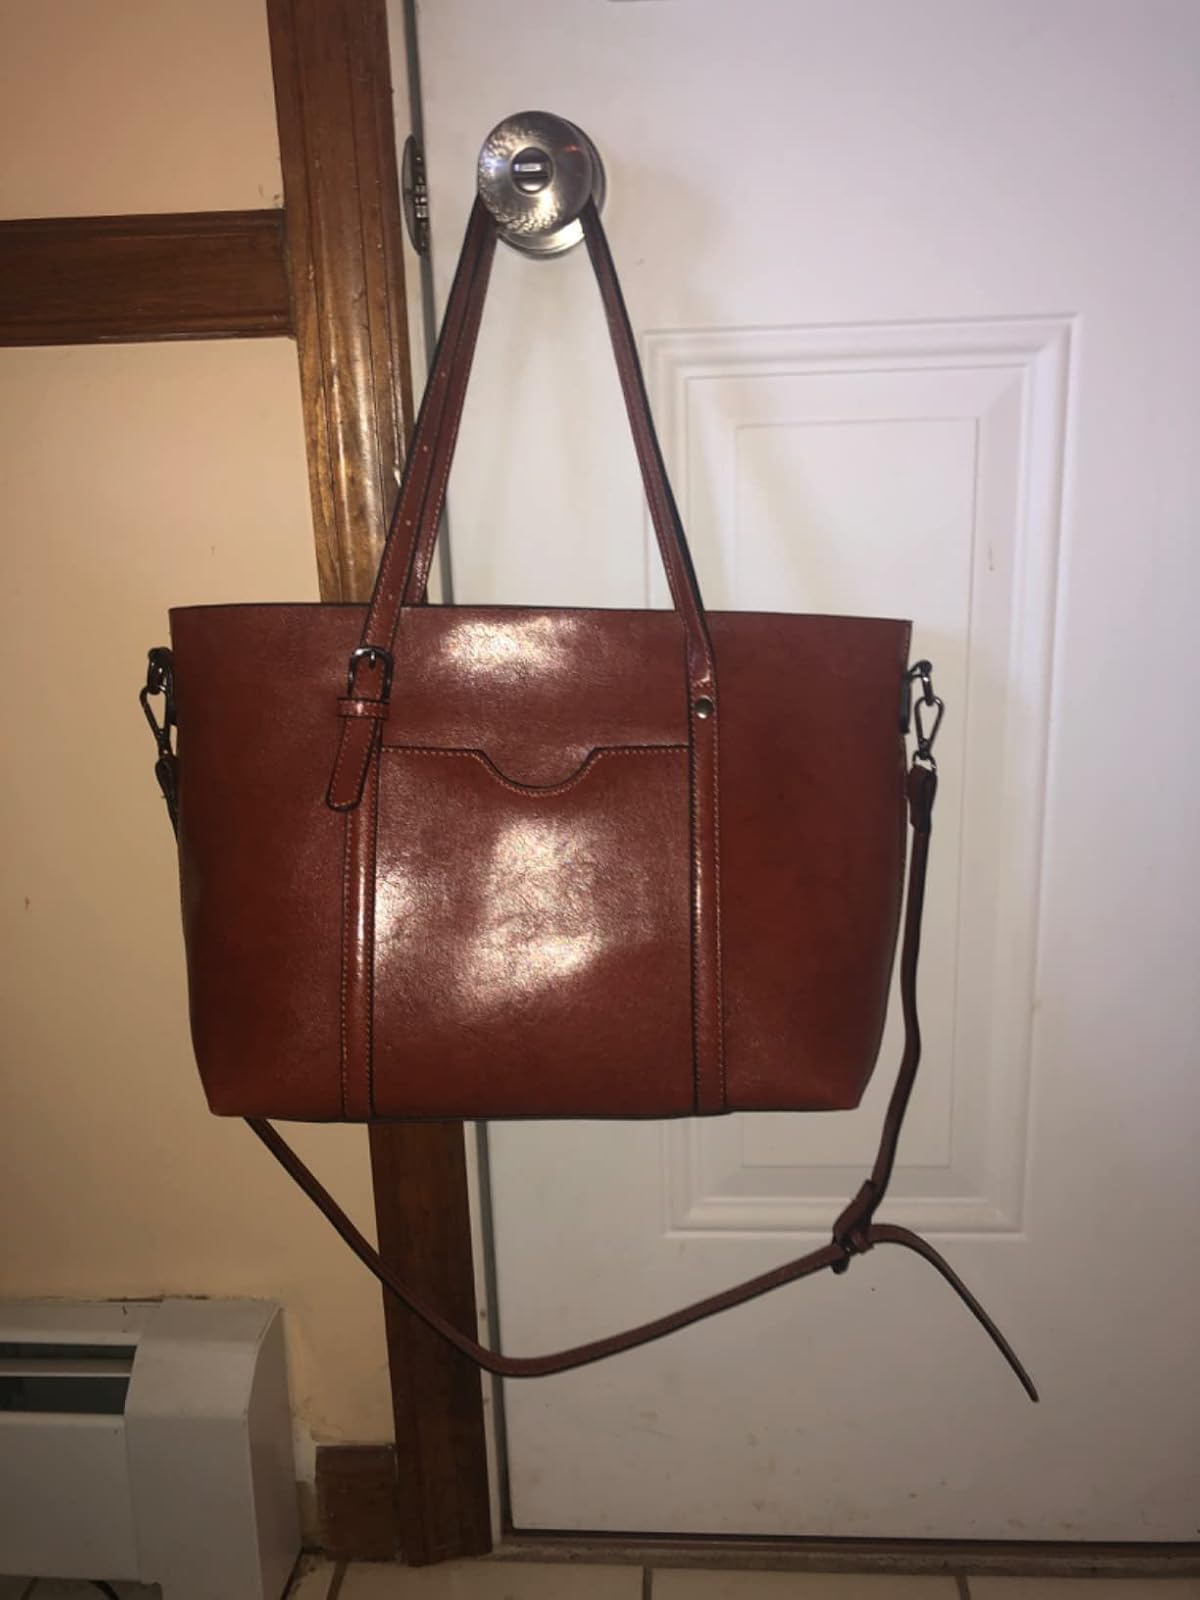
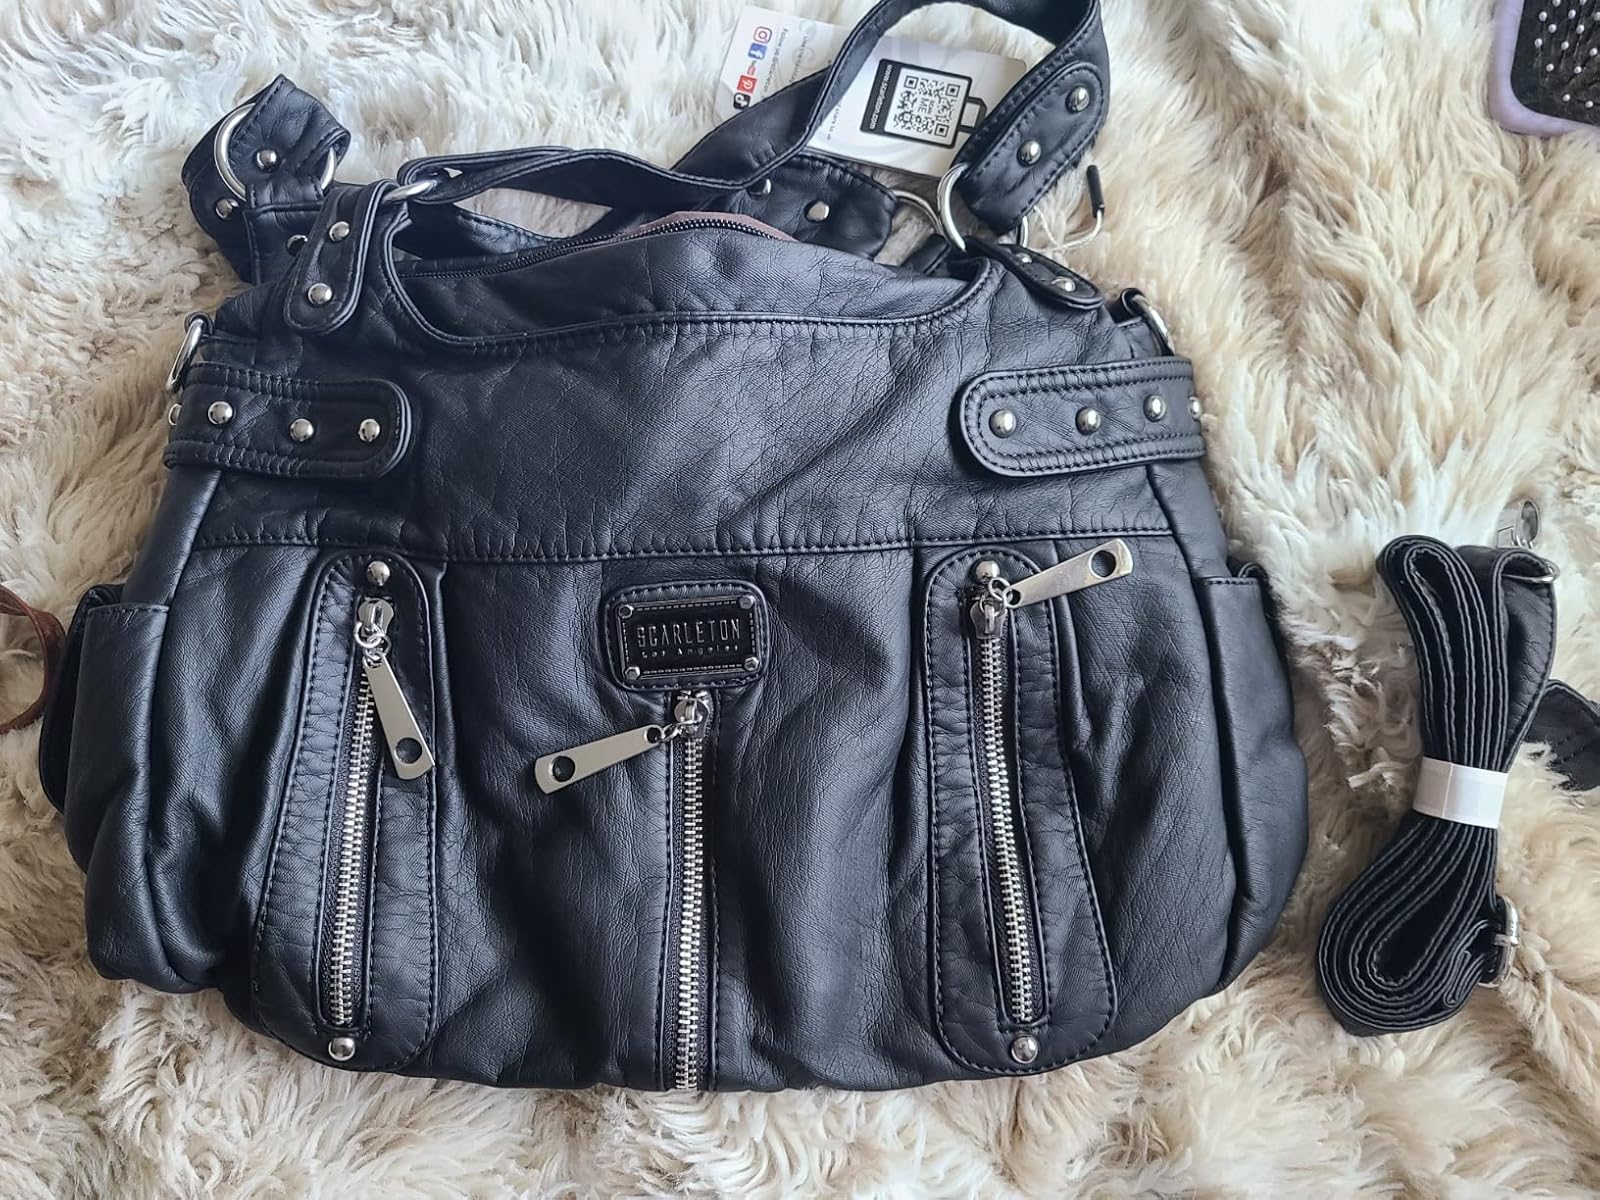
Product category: accessories_handbag
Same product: no